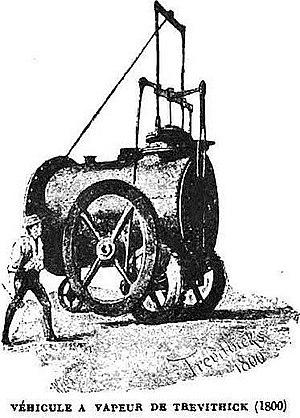
Véhicule à vapeur de Richard Trevithick, en 1800.
Richard Trevithick est un inventeur britannique foisonnant du début du XIXᵉ siècle, à qui l'on doit la machine à vapeur à haute pression et le premier train tracté par une locomotive. À l'aube de la révolution industrielle, il avait compris les multiples applications possibles des machines à vapeur et les changements considérables qu'elles allaient apporter. Il eut en revanche peu de succès pour faire émerger de ses prototypes des solutions opérationnelles viables et mourut dans la pauvreté.